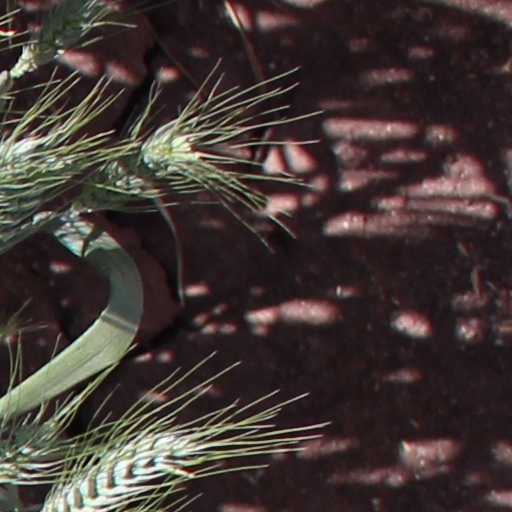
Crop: wheat